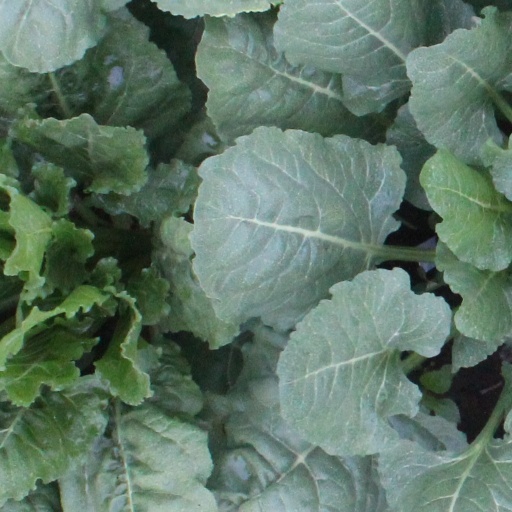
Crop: sugar beet